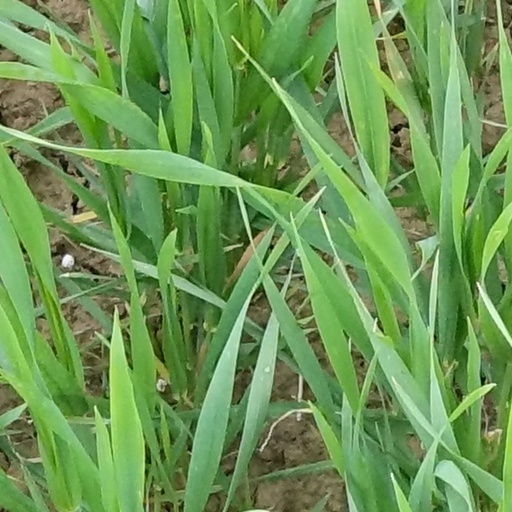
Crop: wheat